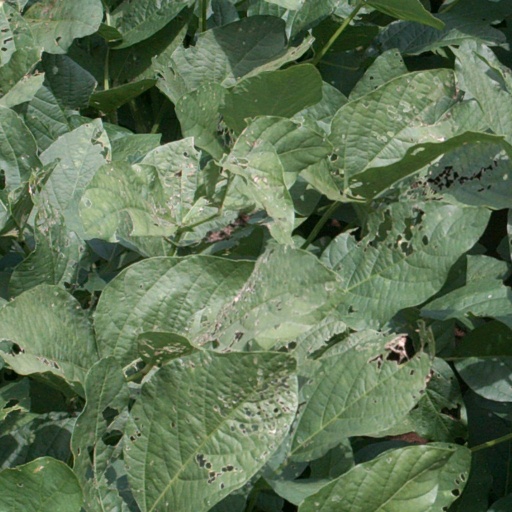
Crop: soybean